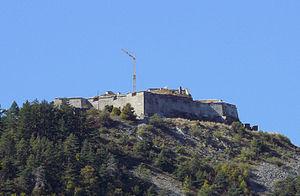
Saint-Vincent-les-Forts - Fort Joubert vu de la D900
Le fort Joubert est un fort situé à Saint-Vincent-les-Forts, en France.
Cet article recense les monuments historiques des Alpes-de-Haute-Provence, en France.
Saint-Vincent-les-Forts est une ancienne commune française, située dans le département des Alpes-de-Haute-Provence en région Provence-Alpes-Côte d'Azur. Elle est une commune déléguée de Ubaye-Serre-Ponçon suite à sa fusion le 1ᵉʳ janvier 2017 avec la commune de La Bréole pour former la commune nouvelle de Ubaye-Serre-Ponçon.